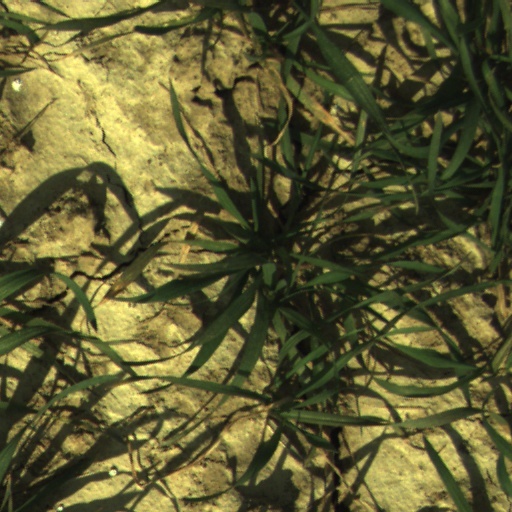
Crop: wheat